Wareham, Dorset

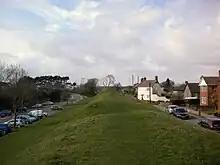
"Bloody Bank" is the high point in the distance, on West Walls

Archaeological evidence exists of a small Roman settlement, though the current town was founded by the Saxons. The Roman name is unknown, but the town is referred to as "Werham" in the "Anglo-Saxon Chronicle" entry of 784, from Old English "wer" (meaning 'fish trap, a weir') and "hām" ('homestead') or "hamm" ('enclosure hemmed in by water').